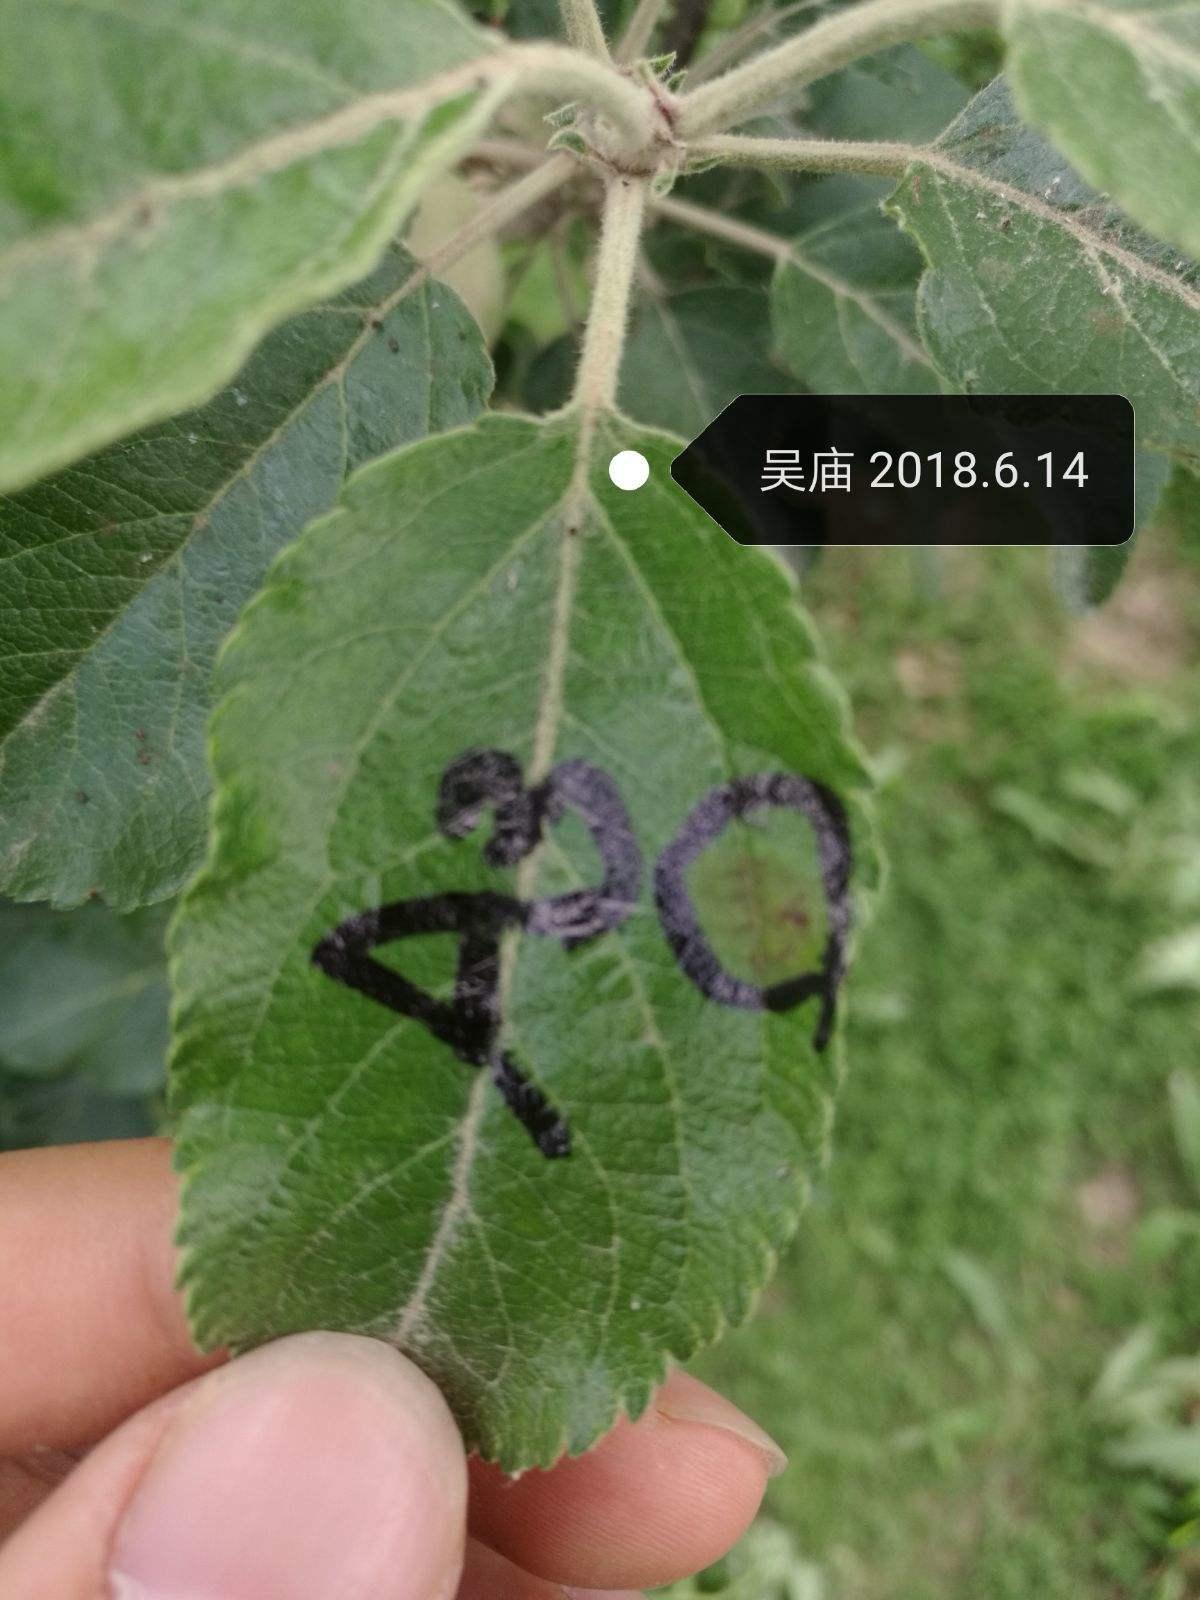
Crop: apple
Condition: scab